Casas Grandes

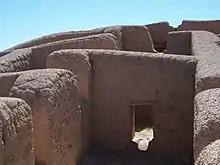
T-shaped doorway at Paquimé

Between 1130 and 1300 AD, the area's inhabitants started gathering in small settlements within this expansive fertile valley. The most extensive identified settlement is now recognized as Paquimé or Casas Grandes. It originated as a collection of 20 or more clusters of houses, each with a plaza and enclosing wall. These single-story adobe dwellings shared a unified water system. Evidence indicates that Paquimé possessed an intricate water management system comprising underground drain networks, reservoirs, channels for water distribution to the residences, and a sewage system.